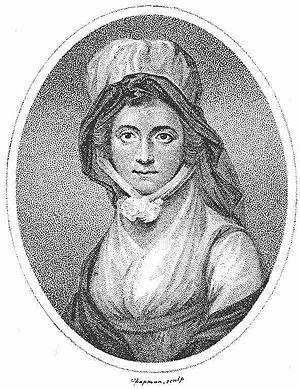
Anna Seward, née le 12 décembre 1742 à Eyam et morte le 25 mars 1809 à Lichfield, est une poétesse romantique britannique. Elle est souvent surnommée The Swan of Lichfield.